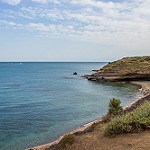
Scene: Outdoor